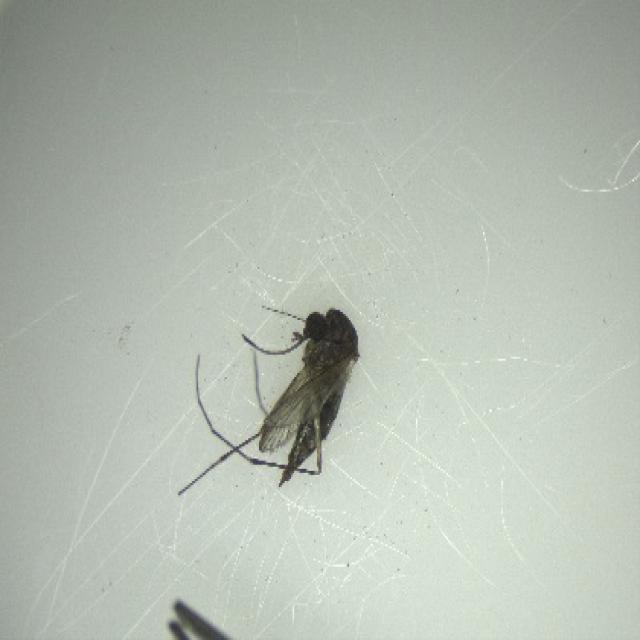
Species: aedes_vexans